Parliament

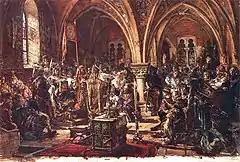
The First Sejm in Łęczyca. Recording of laws. A.D. 1180

According to the "Chronicles" of Gallus Anonymus, the first legendary Polish ruler, Siemowit, who began the Piast dynasty, was chosen by an ancient "wiec" council. The idea of the "wiec" led to the development of the Polish parliament, the "Sejm", in around 1180.